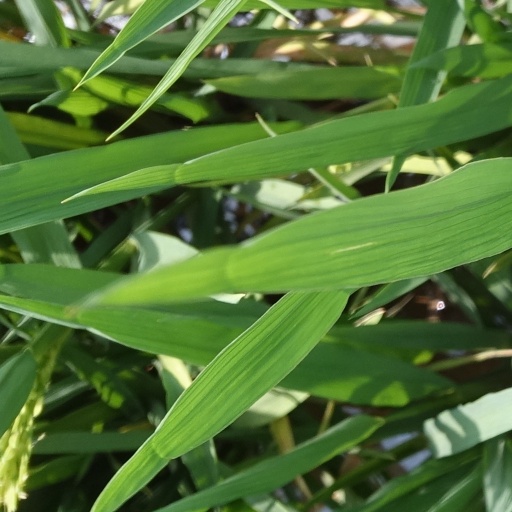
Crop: rice